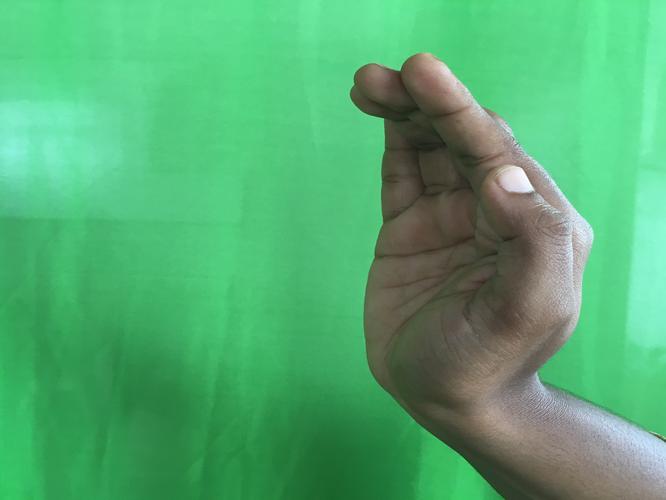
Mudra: Sarpasirsha
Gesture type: single_hand